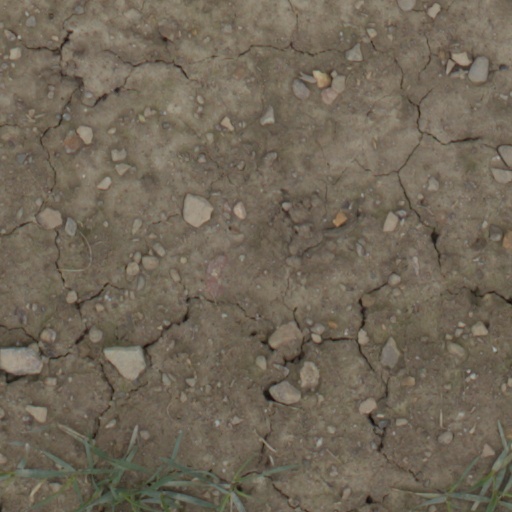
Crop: wheat